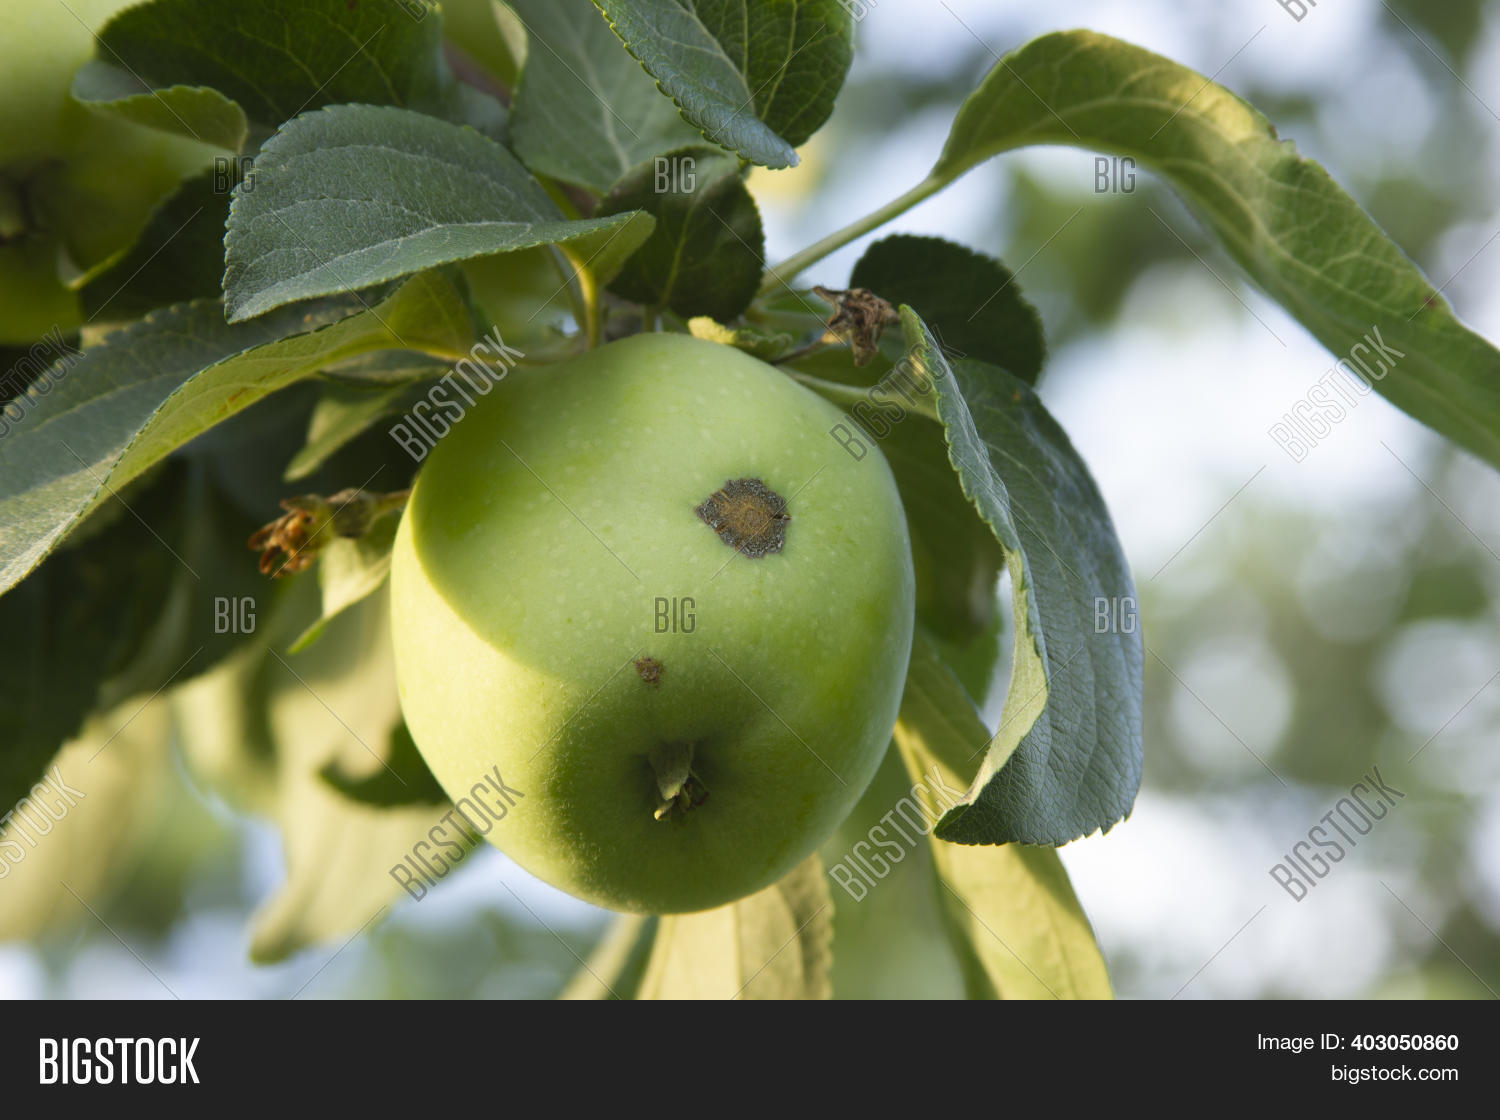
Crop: apple
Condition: scab